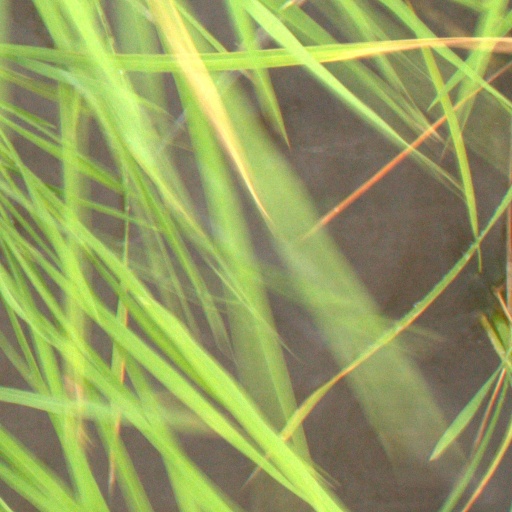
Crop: rice